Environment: real
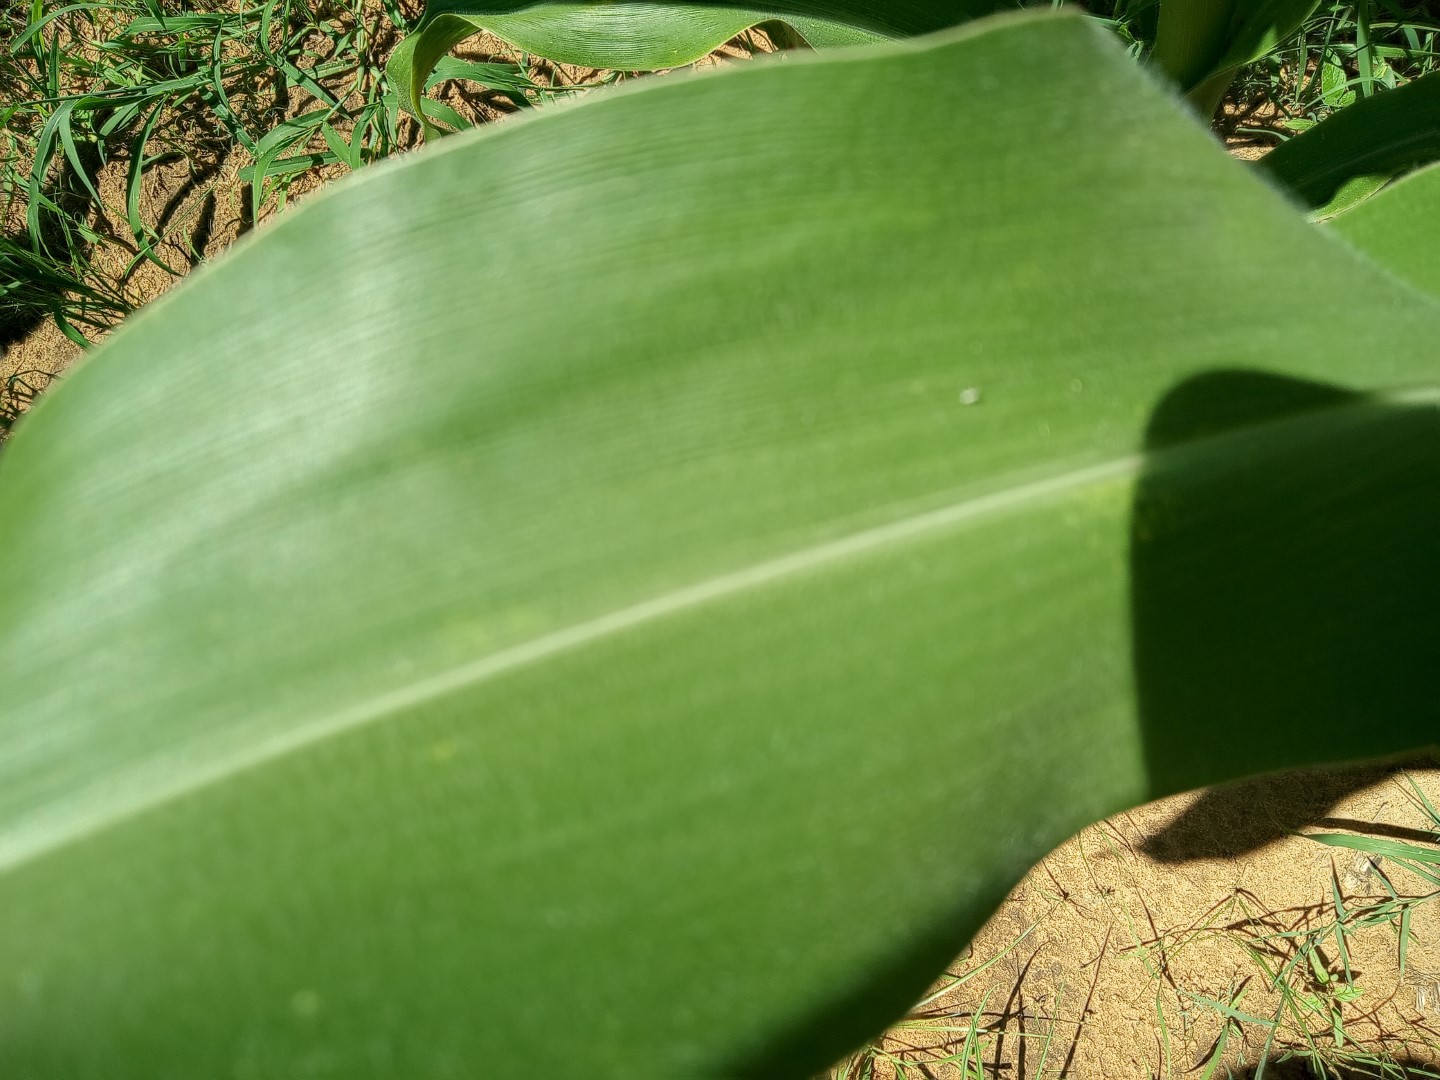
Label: healthy